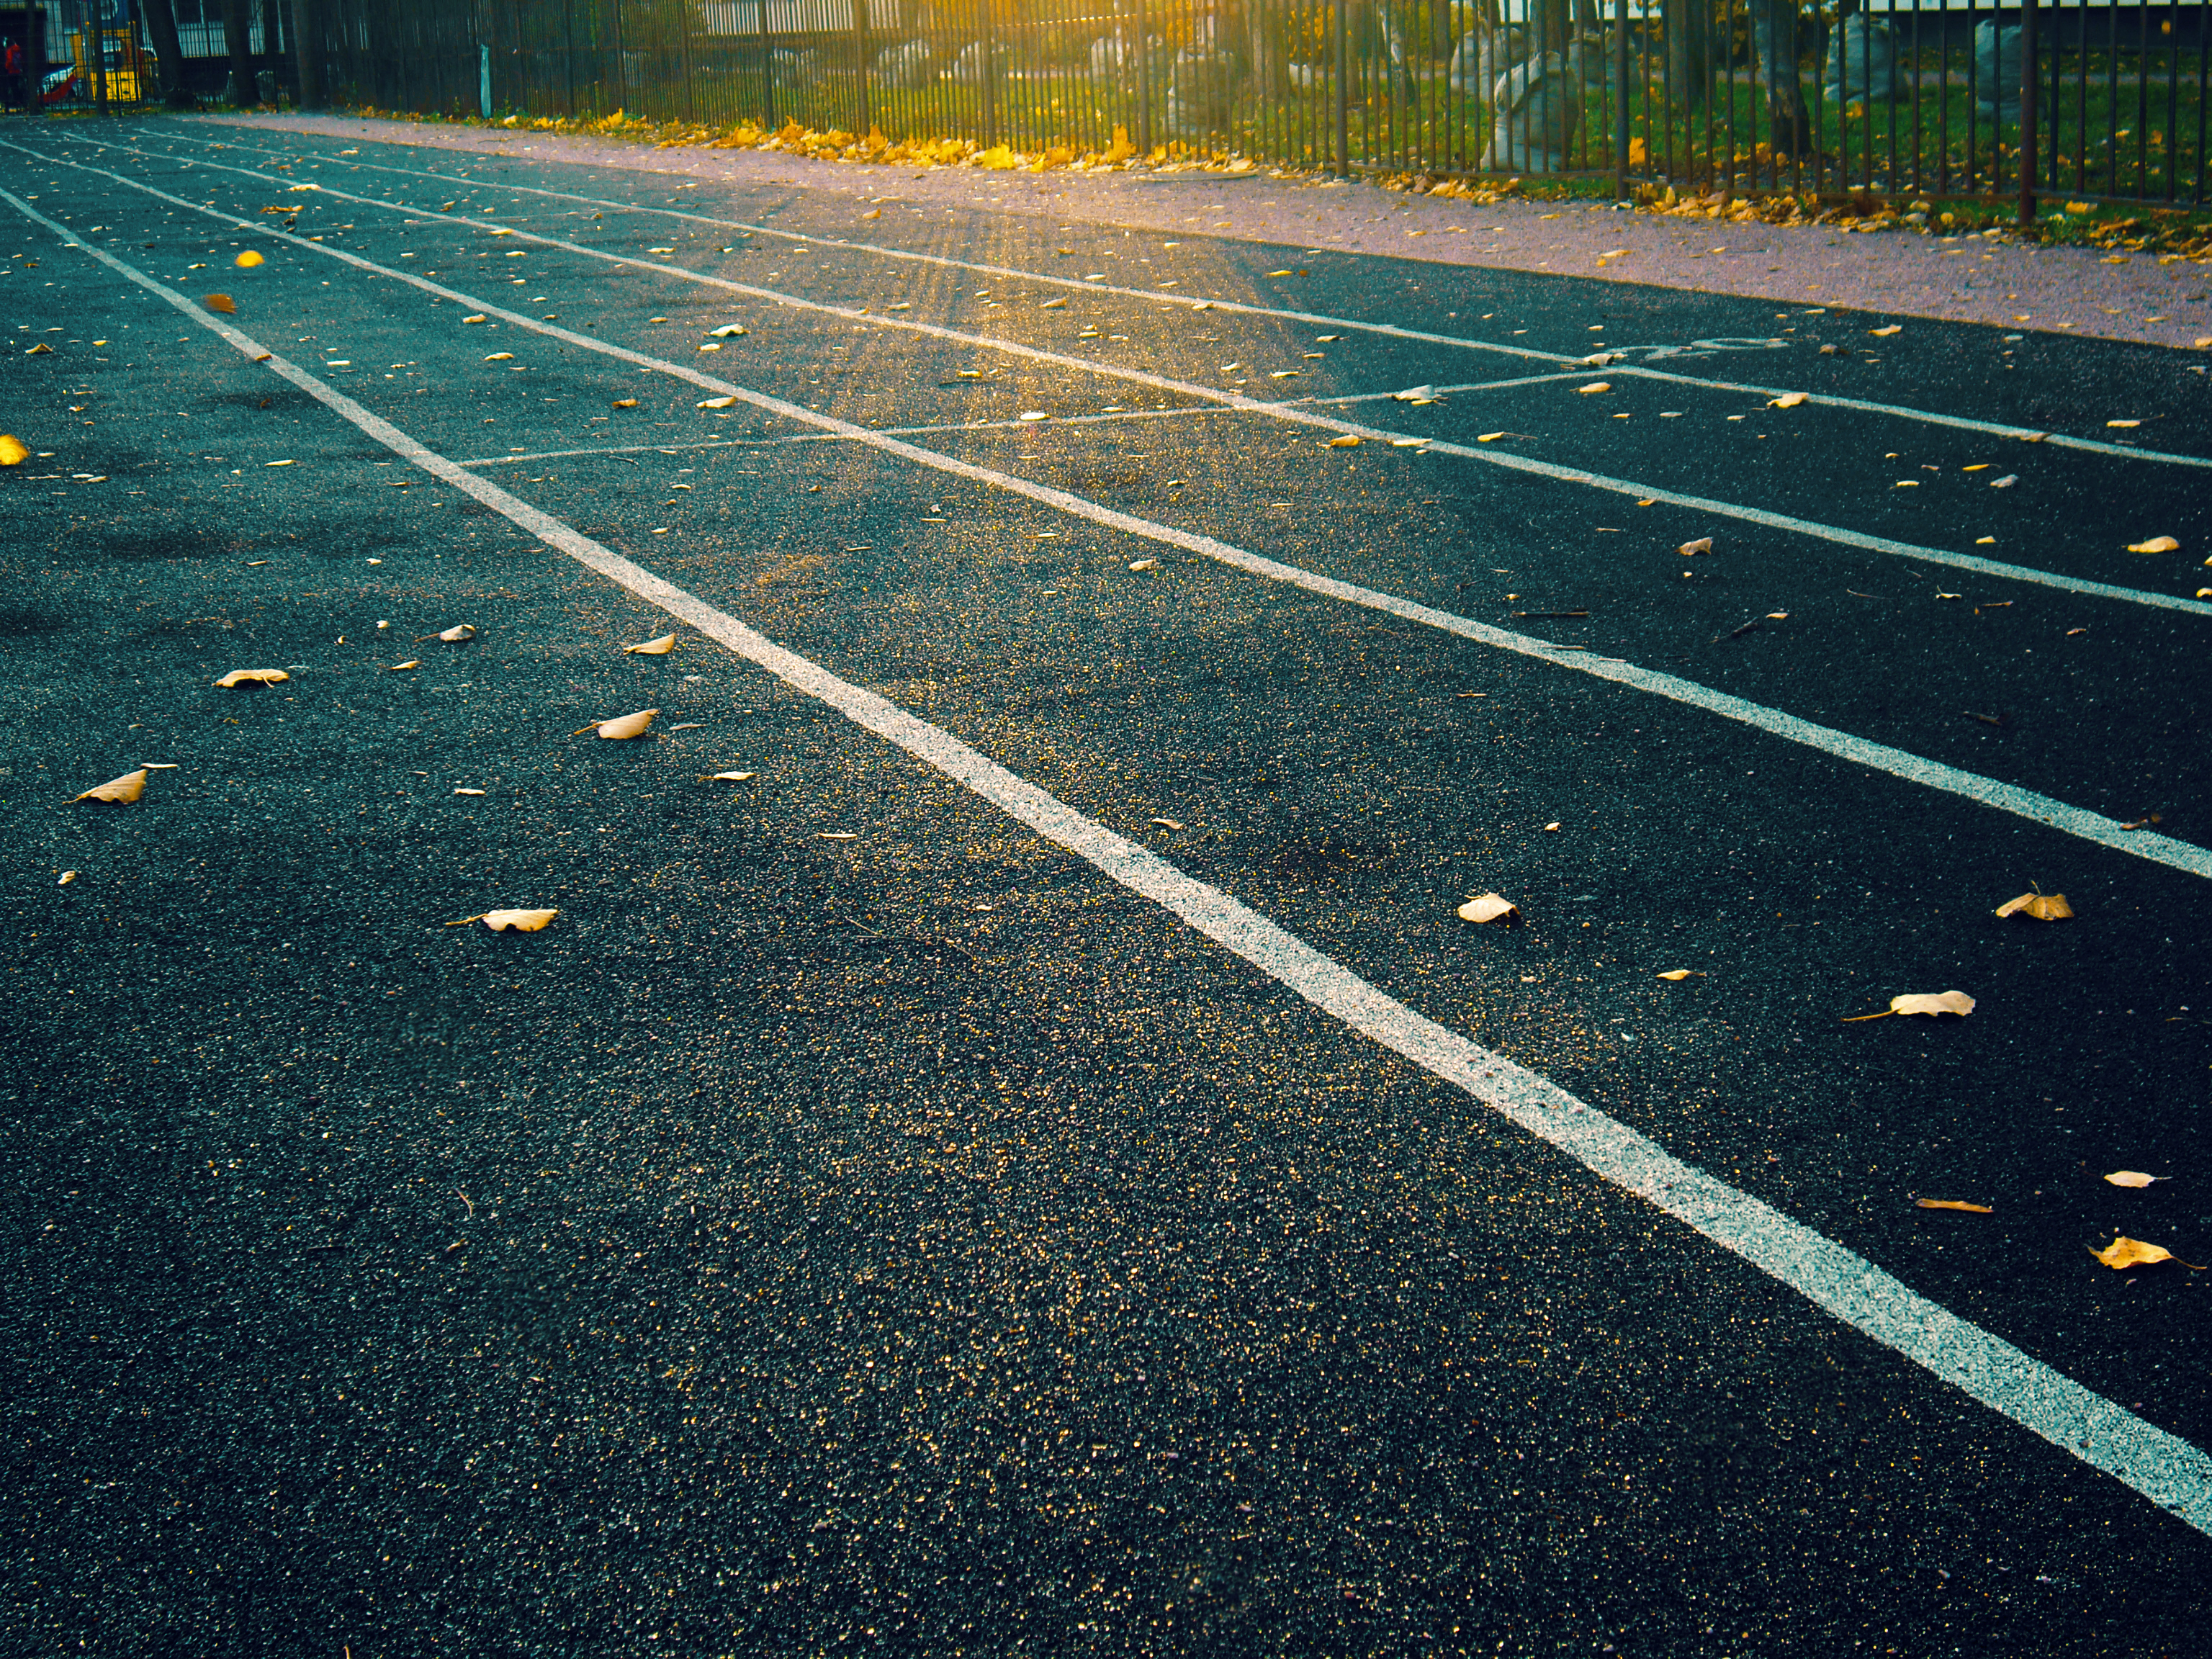
image, asphalt, lane, line, road surface, road, infrastructure, sky, thoroughfare, tar